Euthrix potatoria

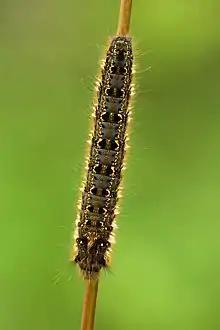
Caterpillar

Euthrix potatoria, the drinker, is an orange-brown moth of the family Lasiocampidae.